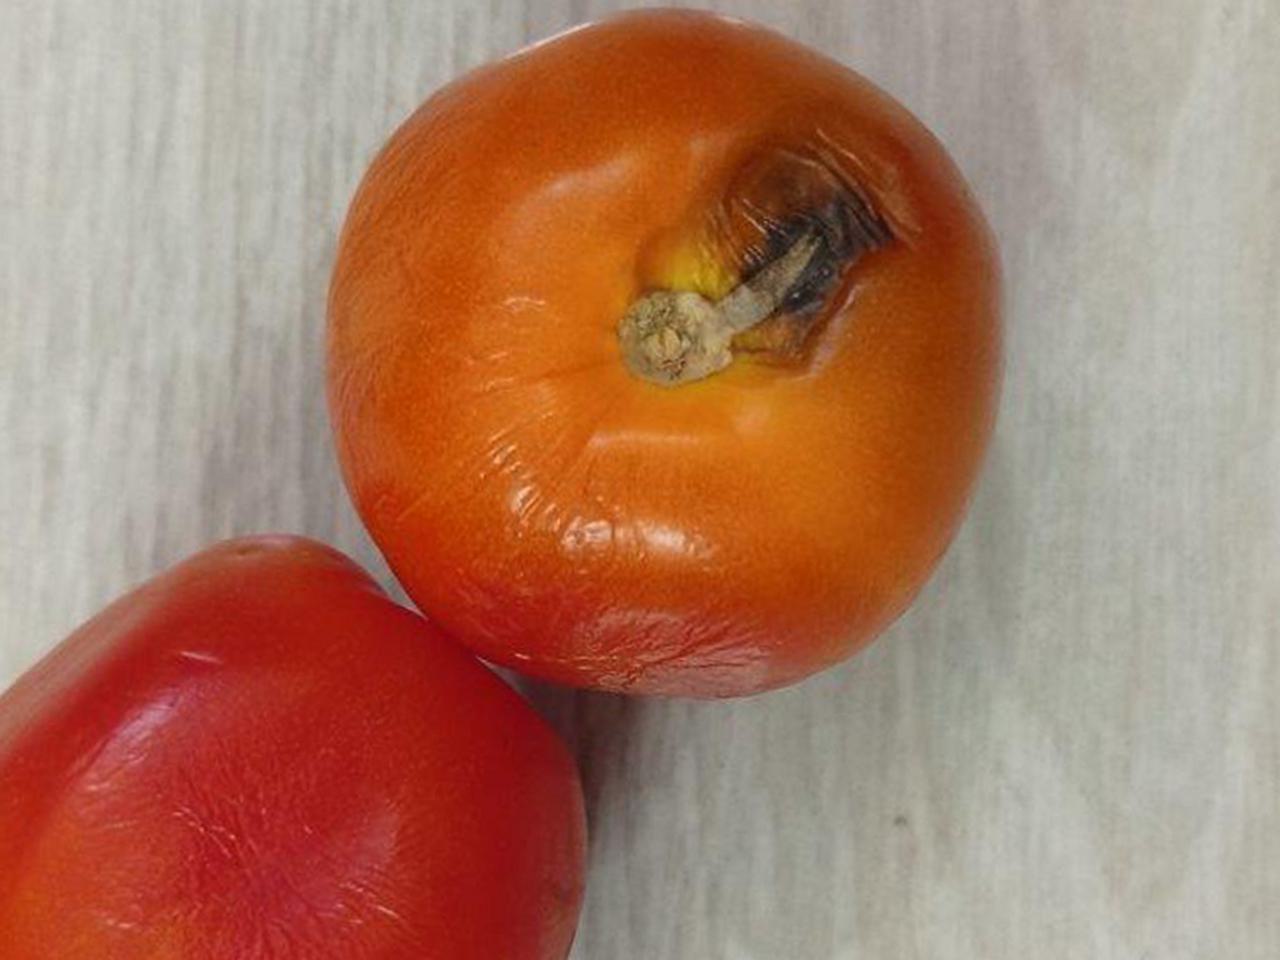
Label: Rotten